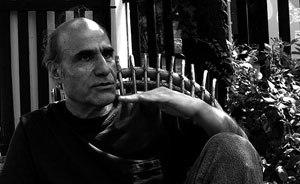
Amir Naderi est un réalisateur iranien né le 24 août 1945 à Abadan.